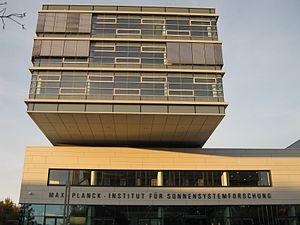
L’institut Max-Planck de recherche sur le système solaire est un institut de recherche faisant partie de la société Max-Planck.